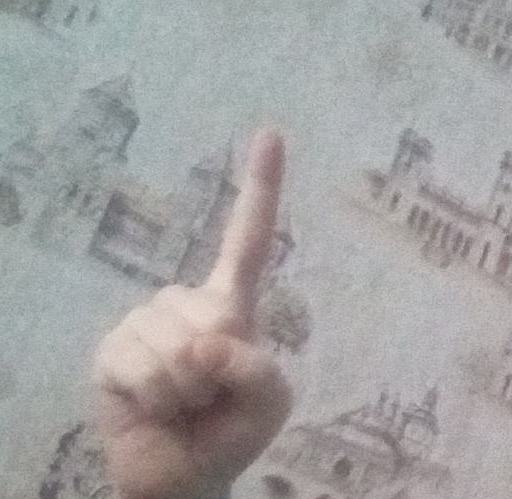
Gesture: one